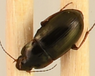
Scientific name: Amara quenseli
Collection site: Niwot Ridge NEON (NIWO), plot NIWO_013